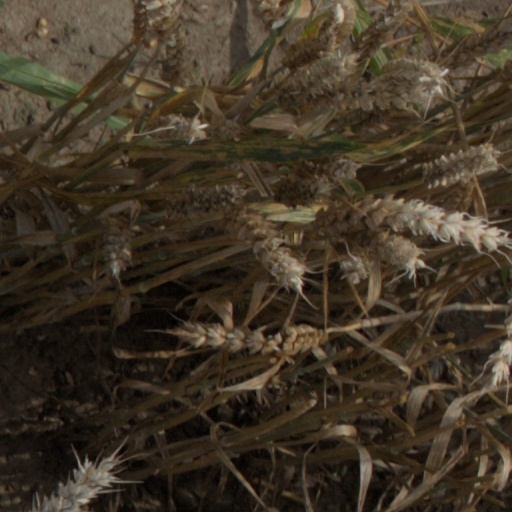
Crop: wheat